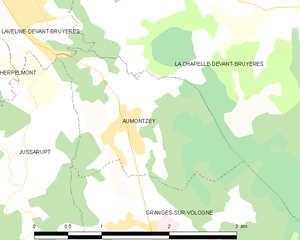
Carte des communes françaises Aumontzey